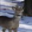
Label: deer